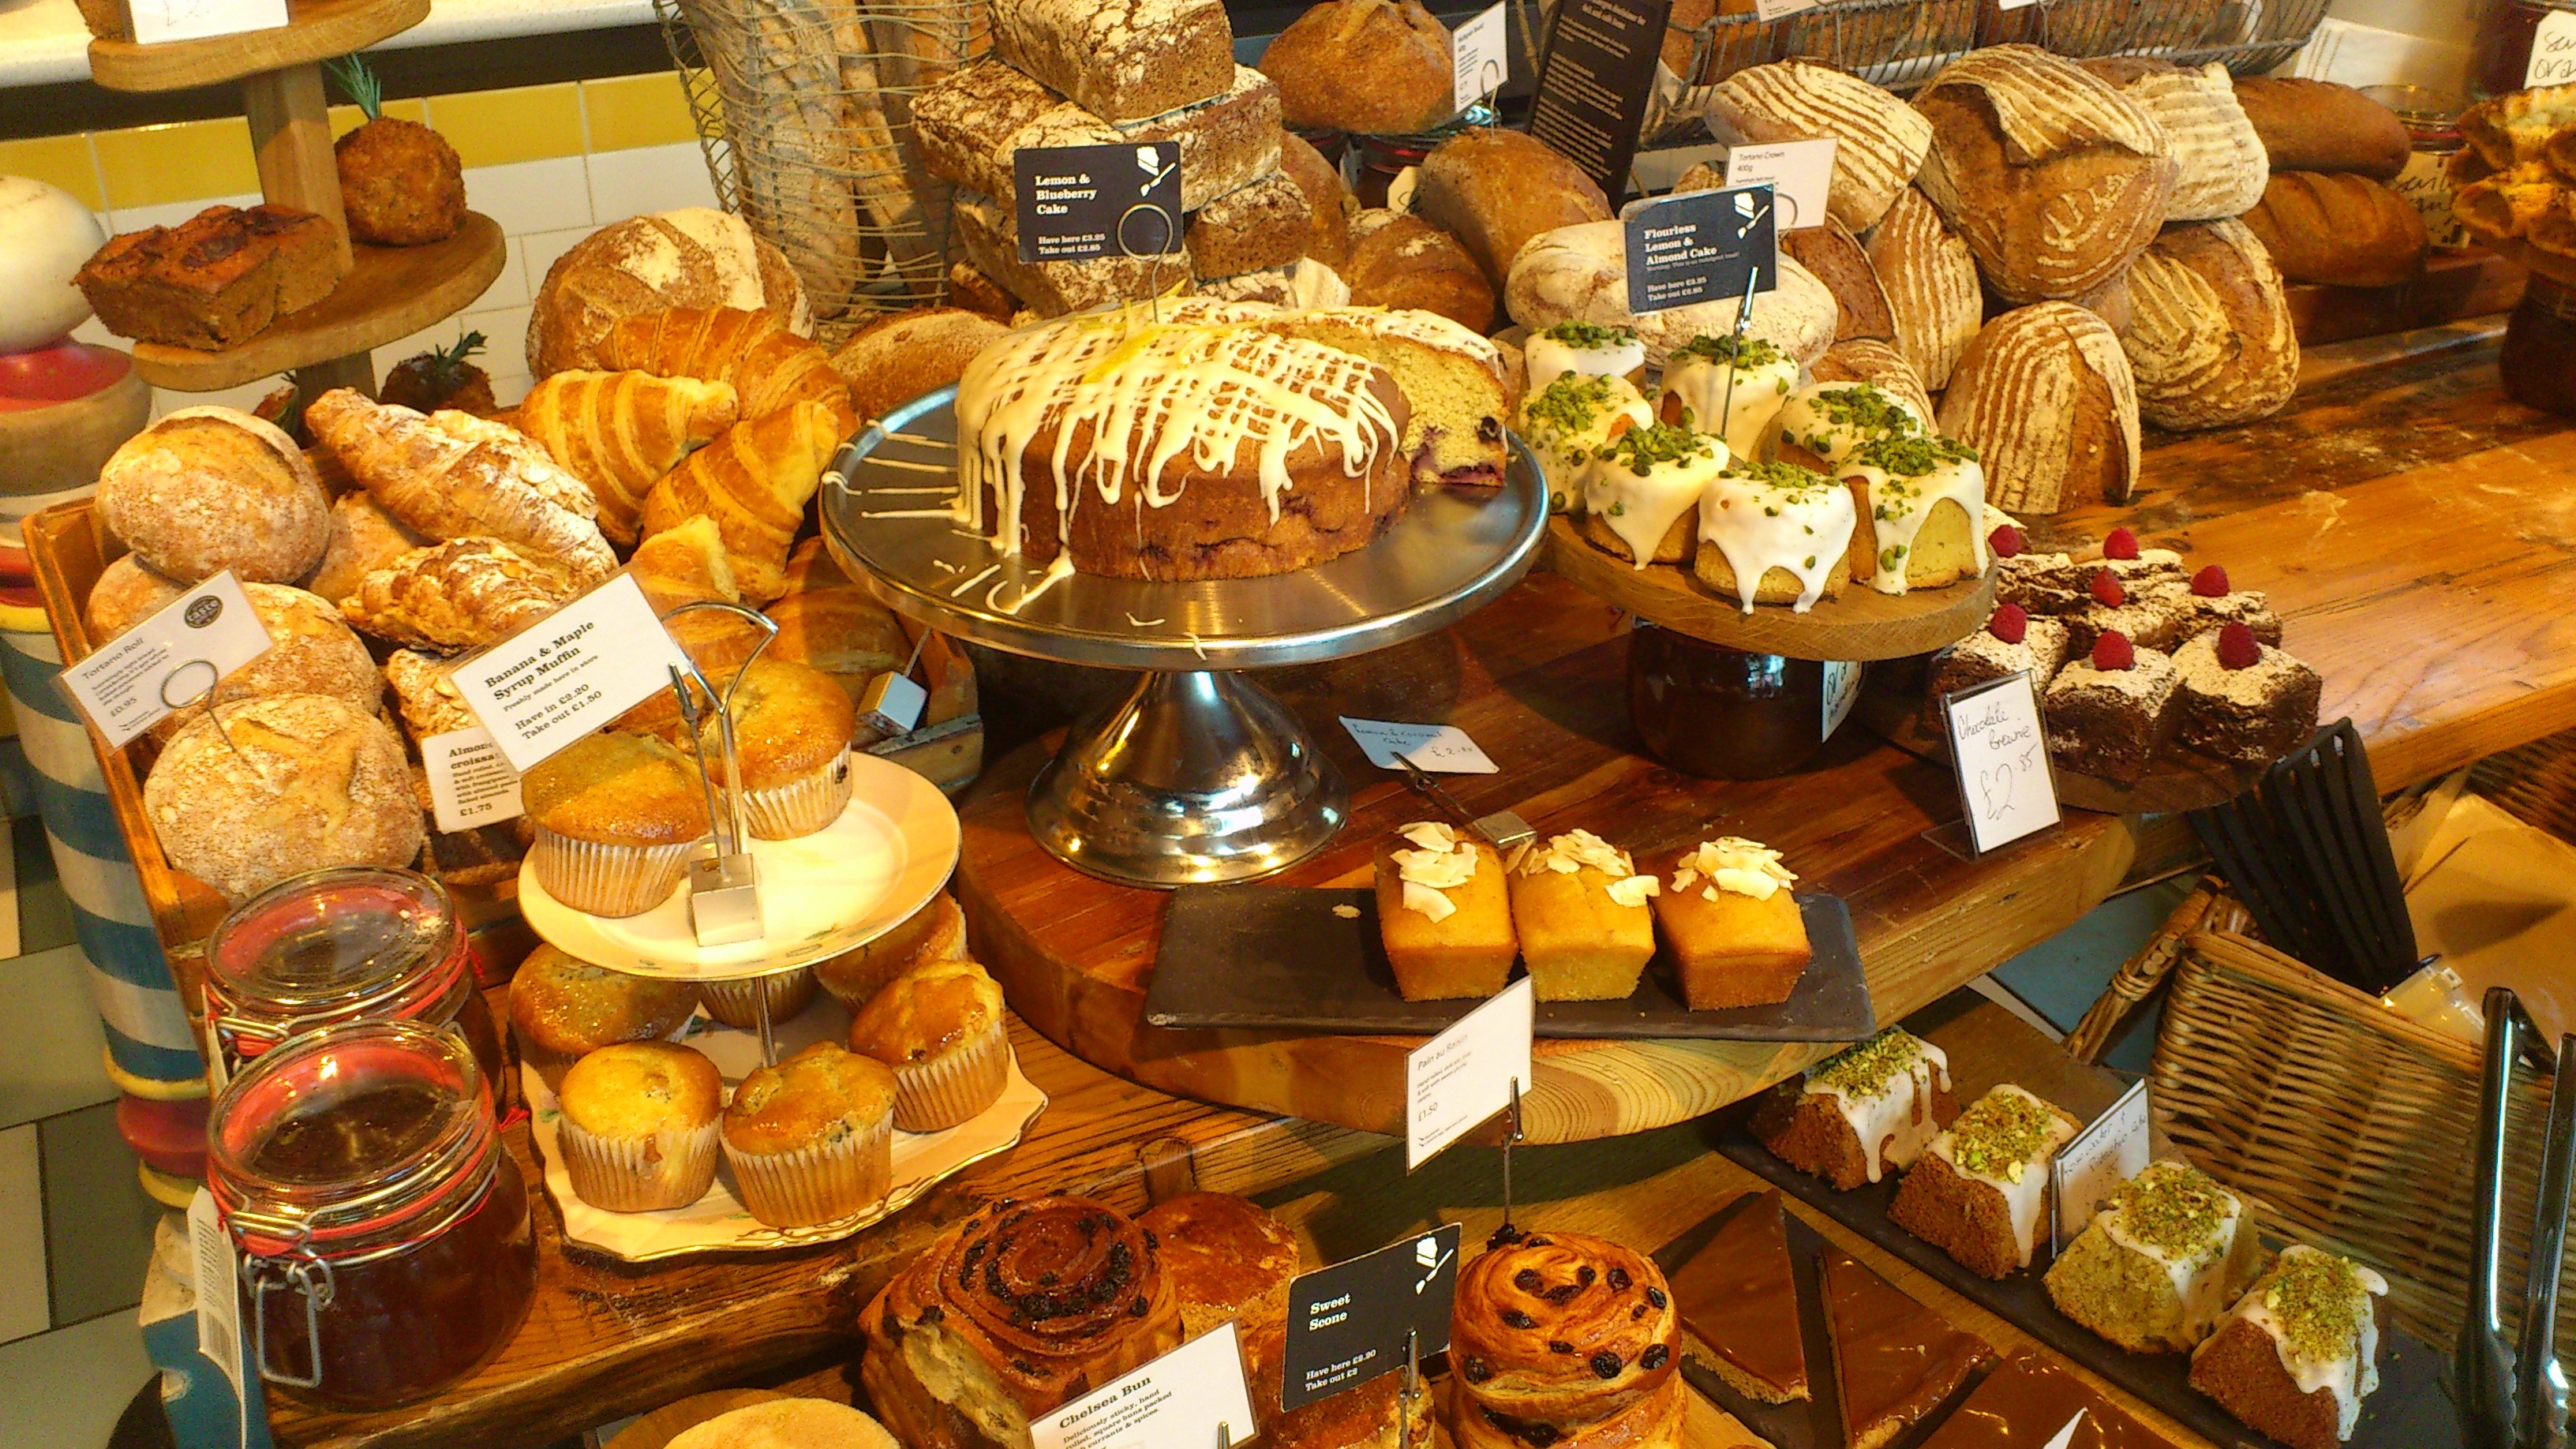
food, breakfast, snack, dessert, eat, cuisine, cream, cake, pastry, bakery, calories, london, baker, candy, brunch, patisserie, baked goods, coffee party, appetizer, staple food, whole food, pastry chef, tea party, finger food